Via Rail

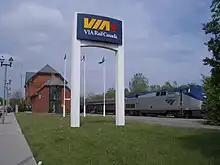
The "Maple Leaf" train outside Niagara Falls station. The route is jointly operated between Via and Amtrak, providing Via riders with a connection to Amtrak stations based in New York.

On October 30, 2021, Via Rail implemented a mandatory COVID-19 vaccine policy in line with new Transport Canada regulations in response to the COVID-19 pandemic, which required all Via Rail staff and passengers aged 12 and older to be fully vaccinated against COVID-19 to travel aboard Via Rail trains. Until November 30 a negative COVID test was also considered an alternate to show proof of vaccine prior to boarding.